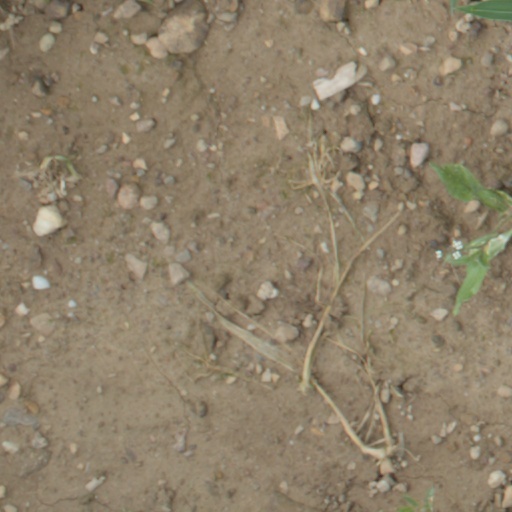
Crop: wheat